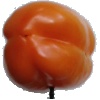
Label: orange_pepper